Noel Laurence

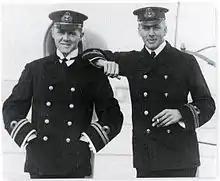
Noel Laurence (right), commander of E1, with Max Horton (left), commander of E9, in the Baltic

Admiral Sir Noel Frank Laurence (27 December 1882 – 26 January 1970) was a notable Royal Navy submarine commander during the First World War.